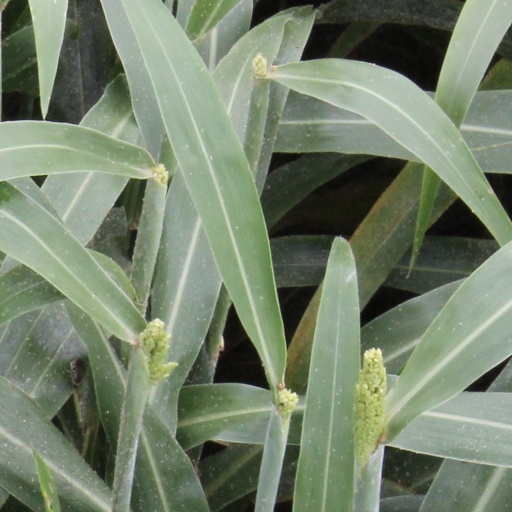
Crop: sorghum